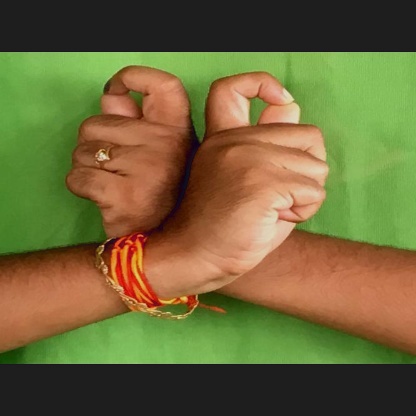
Mudra: Berunda